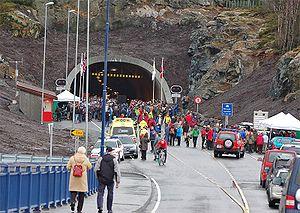
Le tunnel d'Eiksund est un tunnel routier près de Volda dans le comté de Møre og Romsdal en Norvège. Il dessert la municipalités d'Herøy, Sande, Ulstein et Hareid soit environ 22 000 habitants.
Le présent article recense les tunnels les plus longs au monde en service mais exclut les tunnels de métro et les tunnels canaux. Le plus long tunnel destiné au transport de personnes au monde est la Ligne 3 du métro de Canton.